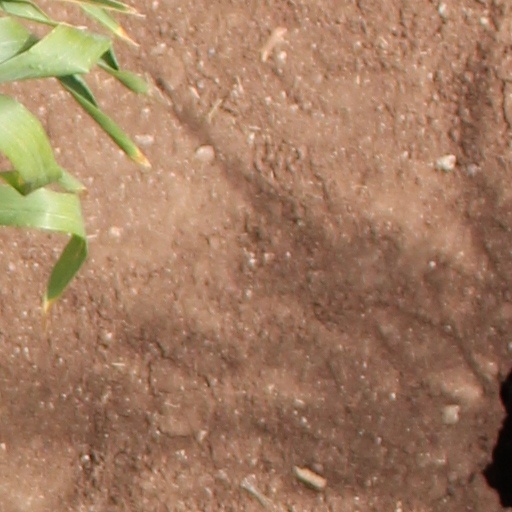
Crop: wheat